Question: Please indicate a possible affordance area of the bottle that can be used for opening
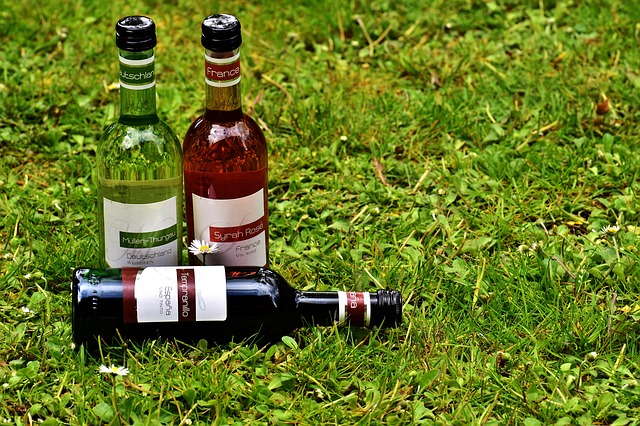
Answer: [199, 11, 243, 100]